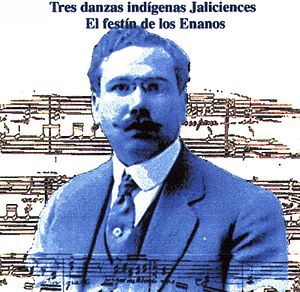
José Rolón
José Rolón var en mexicansk komponist og lærer.